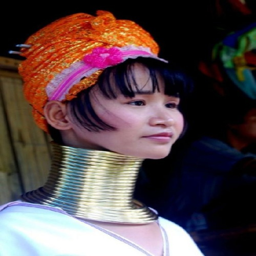
neck stretching practised by a few indigenous people .